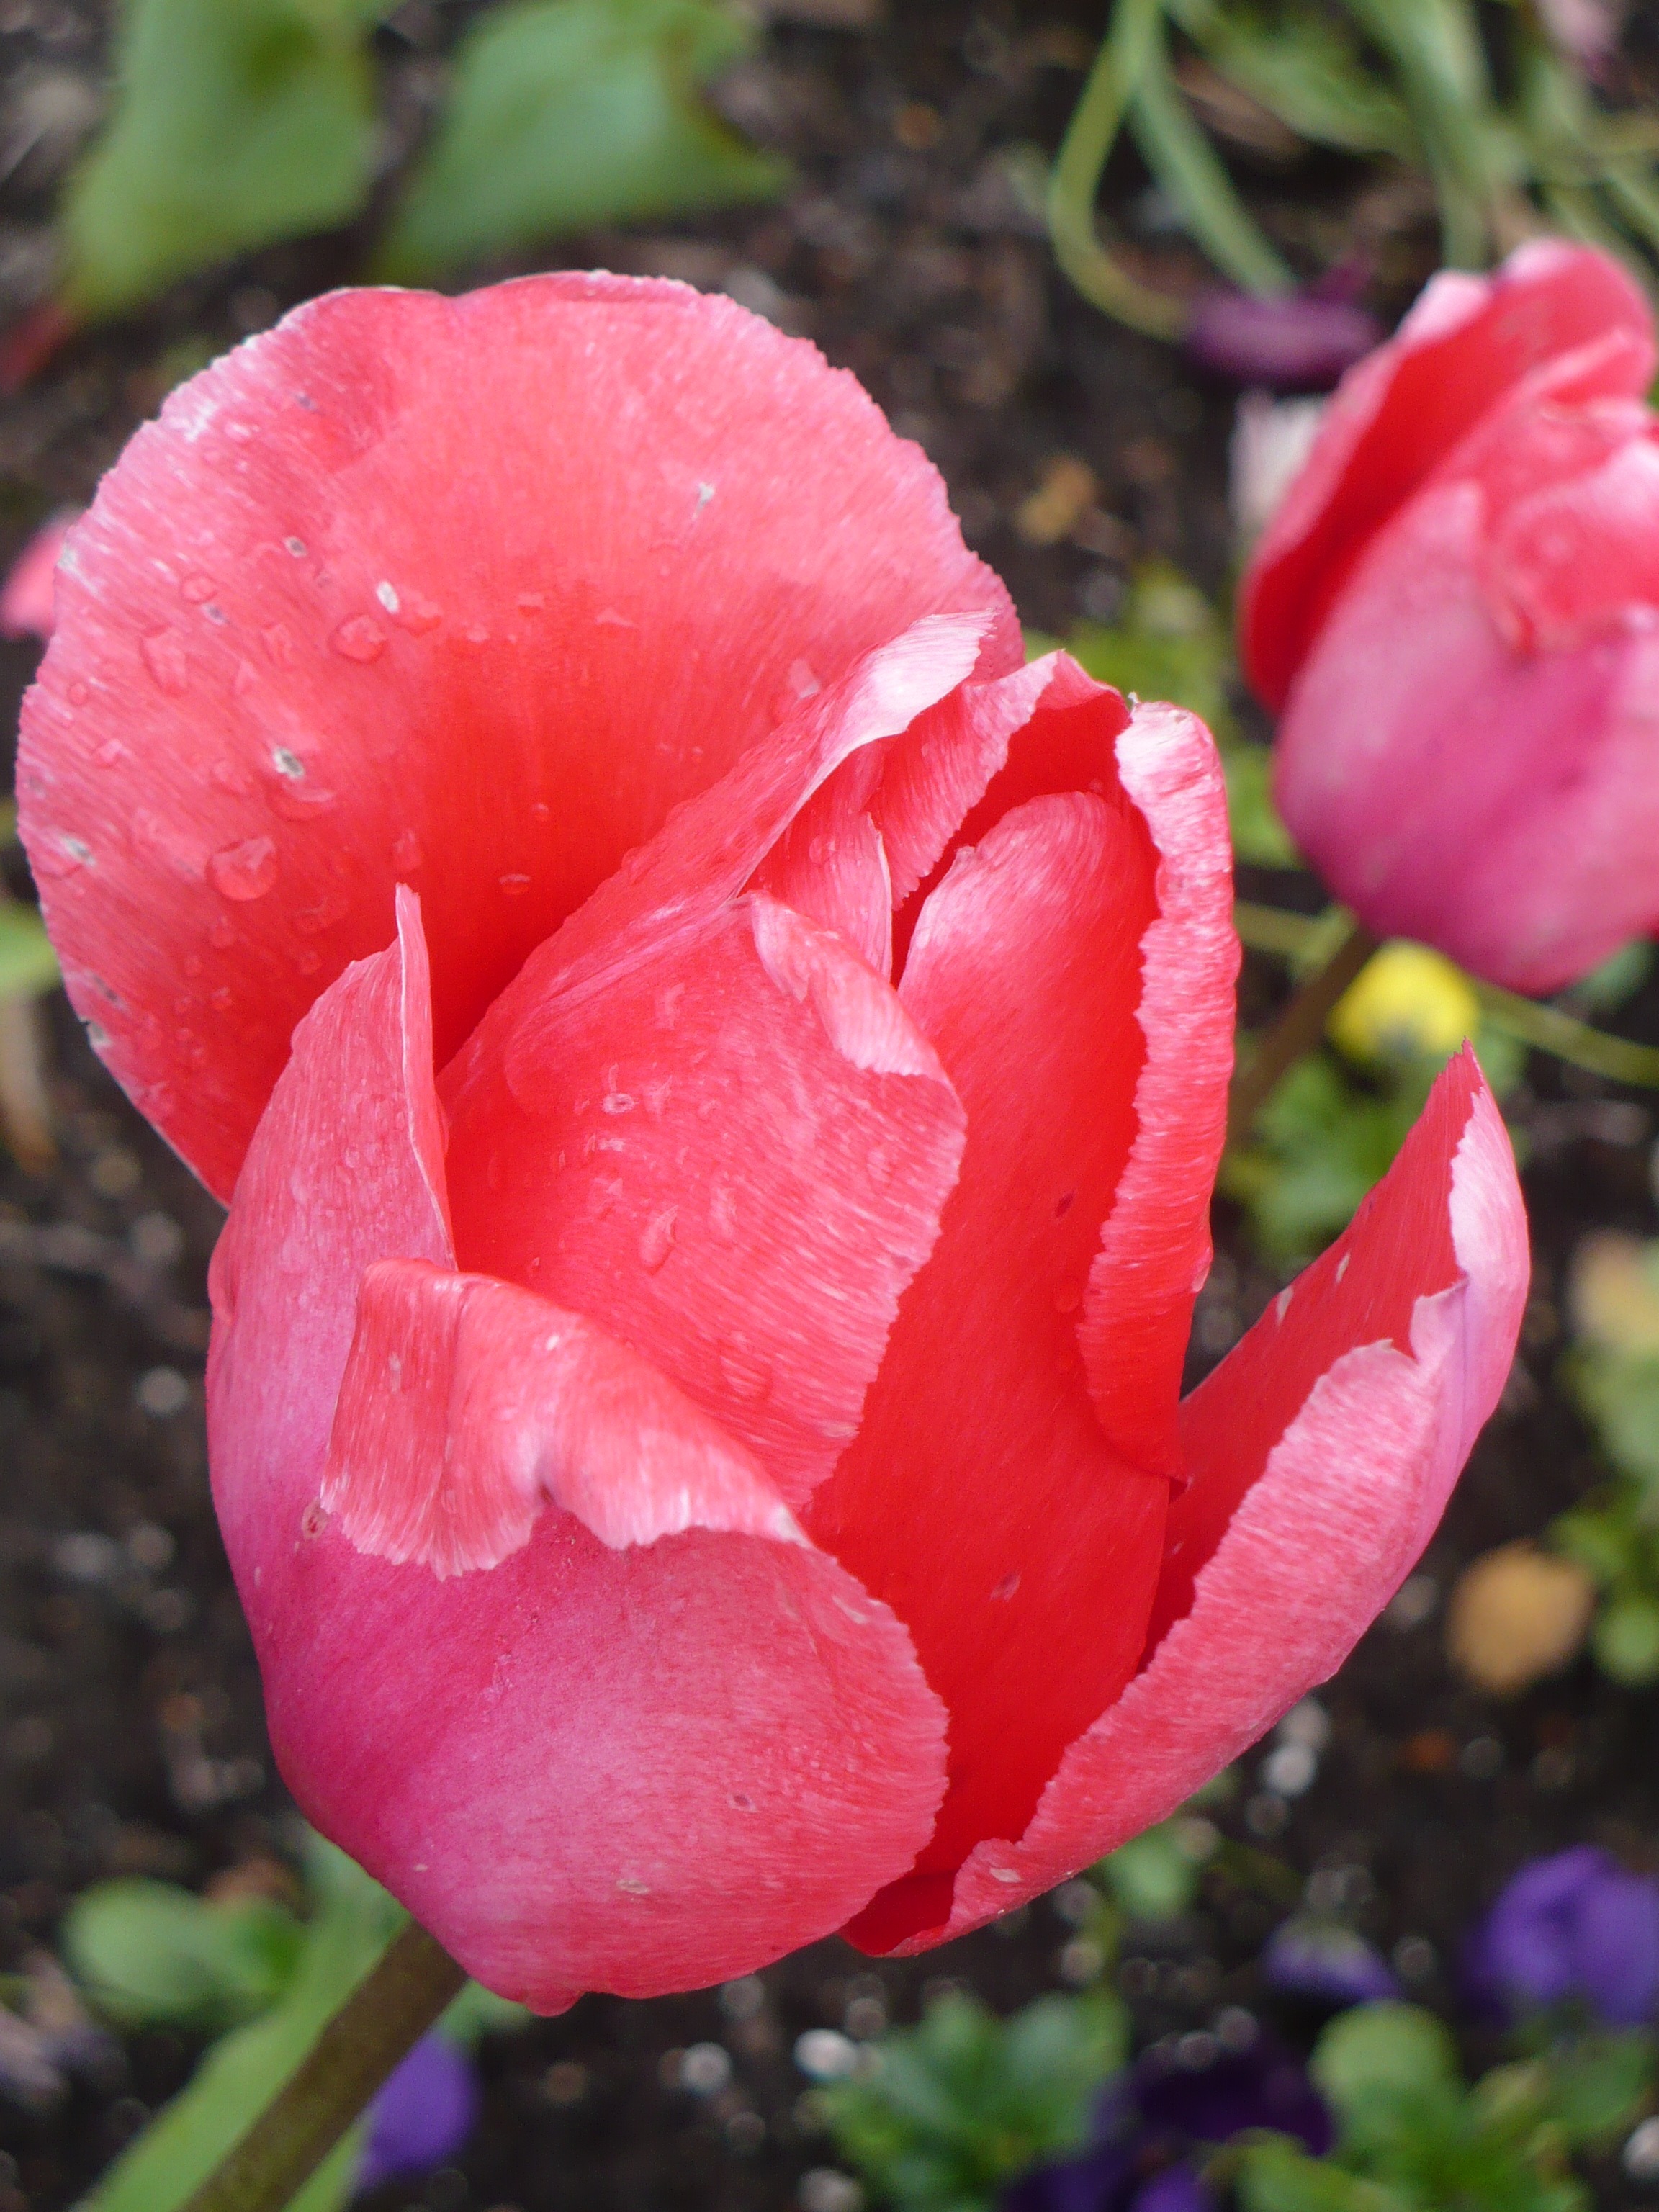
blossom, plant, flower, petal, bloom, floral, tulip, rose, spring, color, macro, blooming, pink, flora, close up, macro photography, flowering plant, garden roses, land plant